Germaine Greer

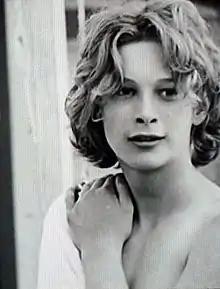
Björn Andrésen was featured on the cover of "The Boy"

Greer began writing columns as "Dr. G" for "Oz" magazine, owned by Richard Neville, whom she had met at a party in Sydney. The Australian "Oz" had been shut down in 1963 after three months and the editors convicted of obscenity, later overturned. Neville and his co-editor, Martin Sharp, moved to London and set up "Oz" there. When Neville met Greer again, he suggested she write for it, which led to her article in the first edition in 1967, "In Bed with the English". Keith Morris photographed her ("Dr G, the only groupie with a PhD in captivity") for issue 19 in early 1969; the black-and-white images include one of her posing for the cover with Vivian Stanshall and another in which she pretends to play the guitar. The July 1970 edition, "OZ 29", featured "Germaine Greer knits private parts", an article from "Oz"s Needlework Correspondent on the hand-knitted Keep it Warm Cock Sock, "a snug corner for a chilly prick". As "Rose Blight", she also wrote a gardening column for "Private Eye".